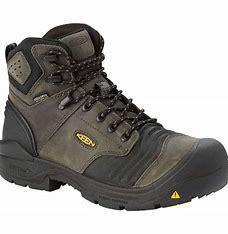
Brand: Keen
Model: 100